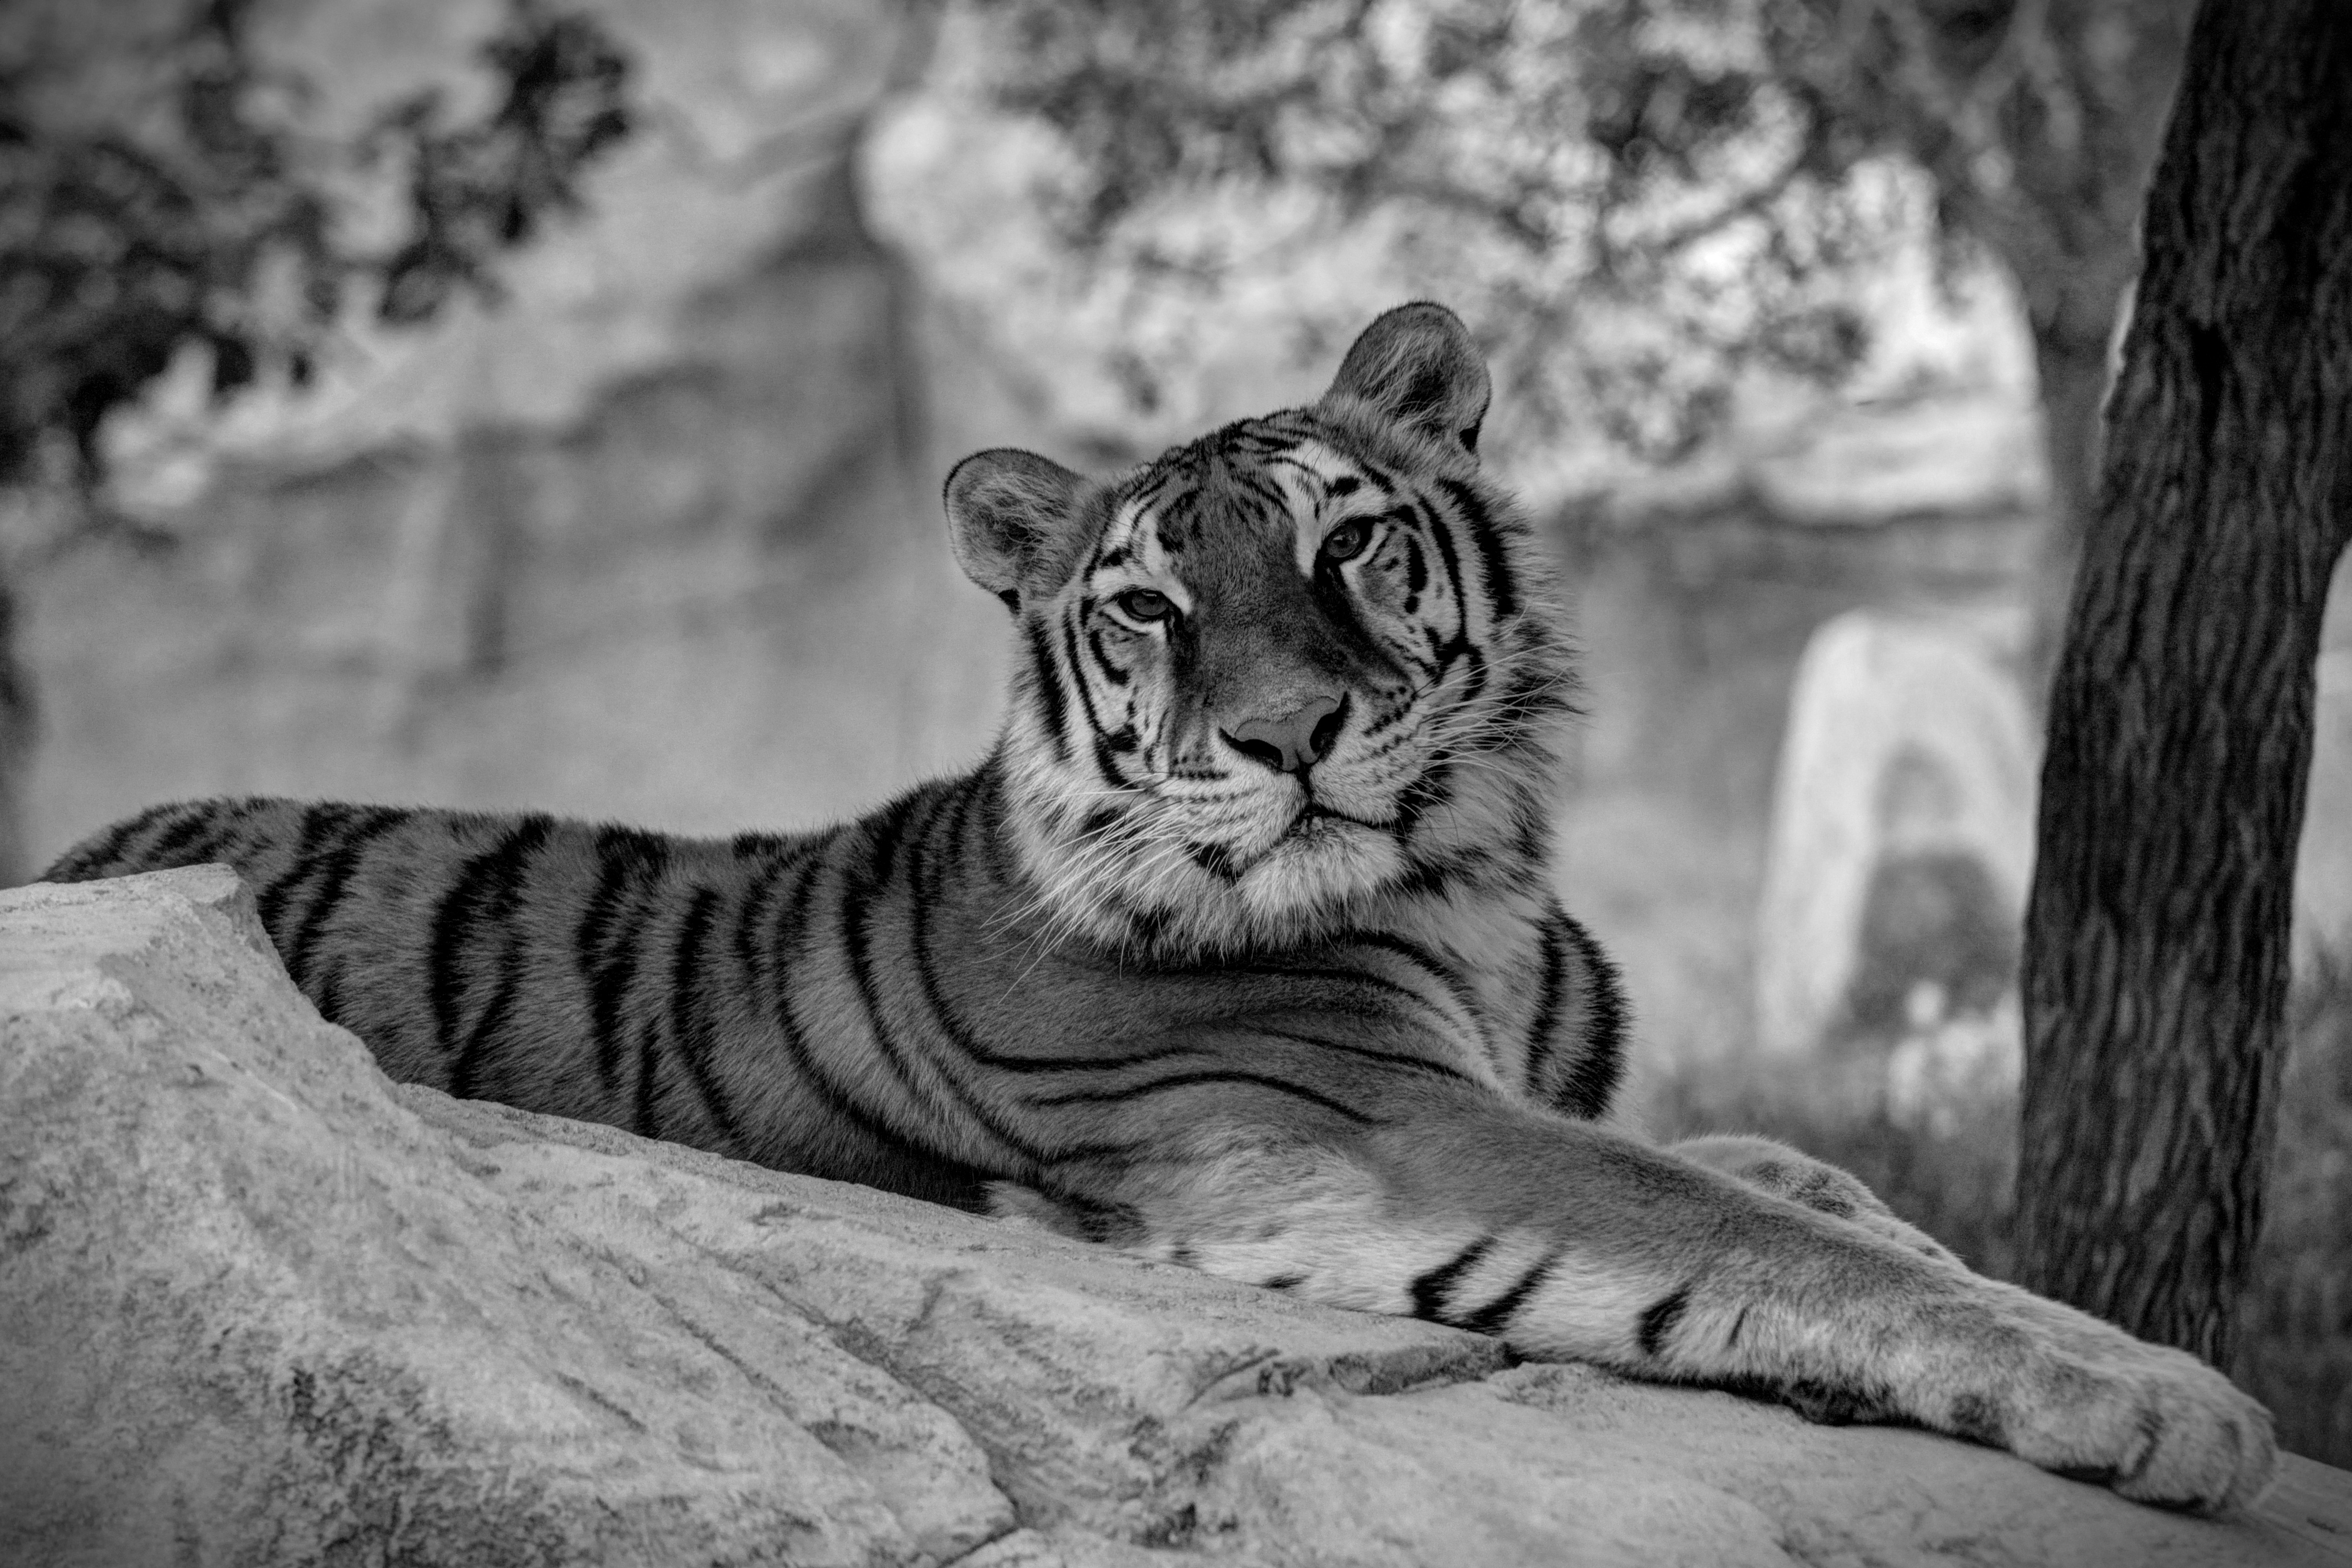
black and white, animal, wildlife, cat, feline, mammal, predator, monochrome, fauna, whiskers, tiger, big cats, monochrome photography, cat like mammal